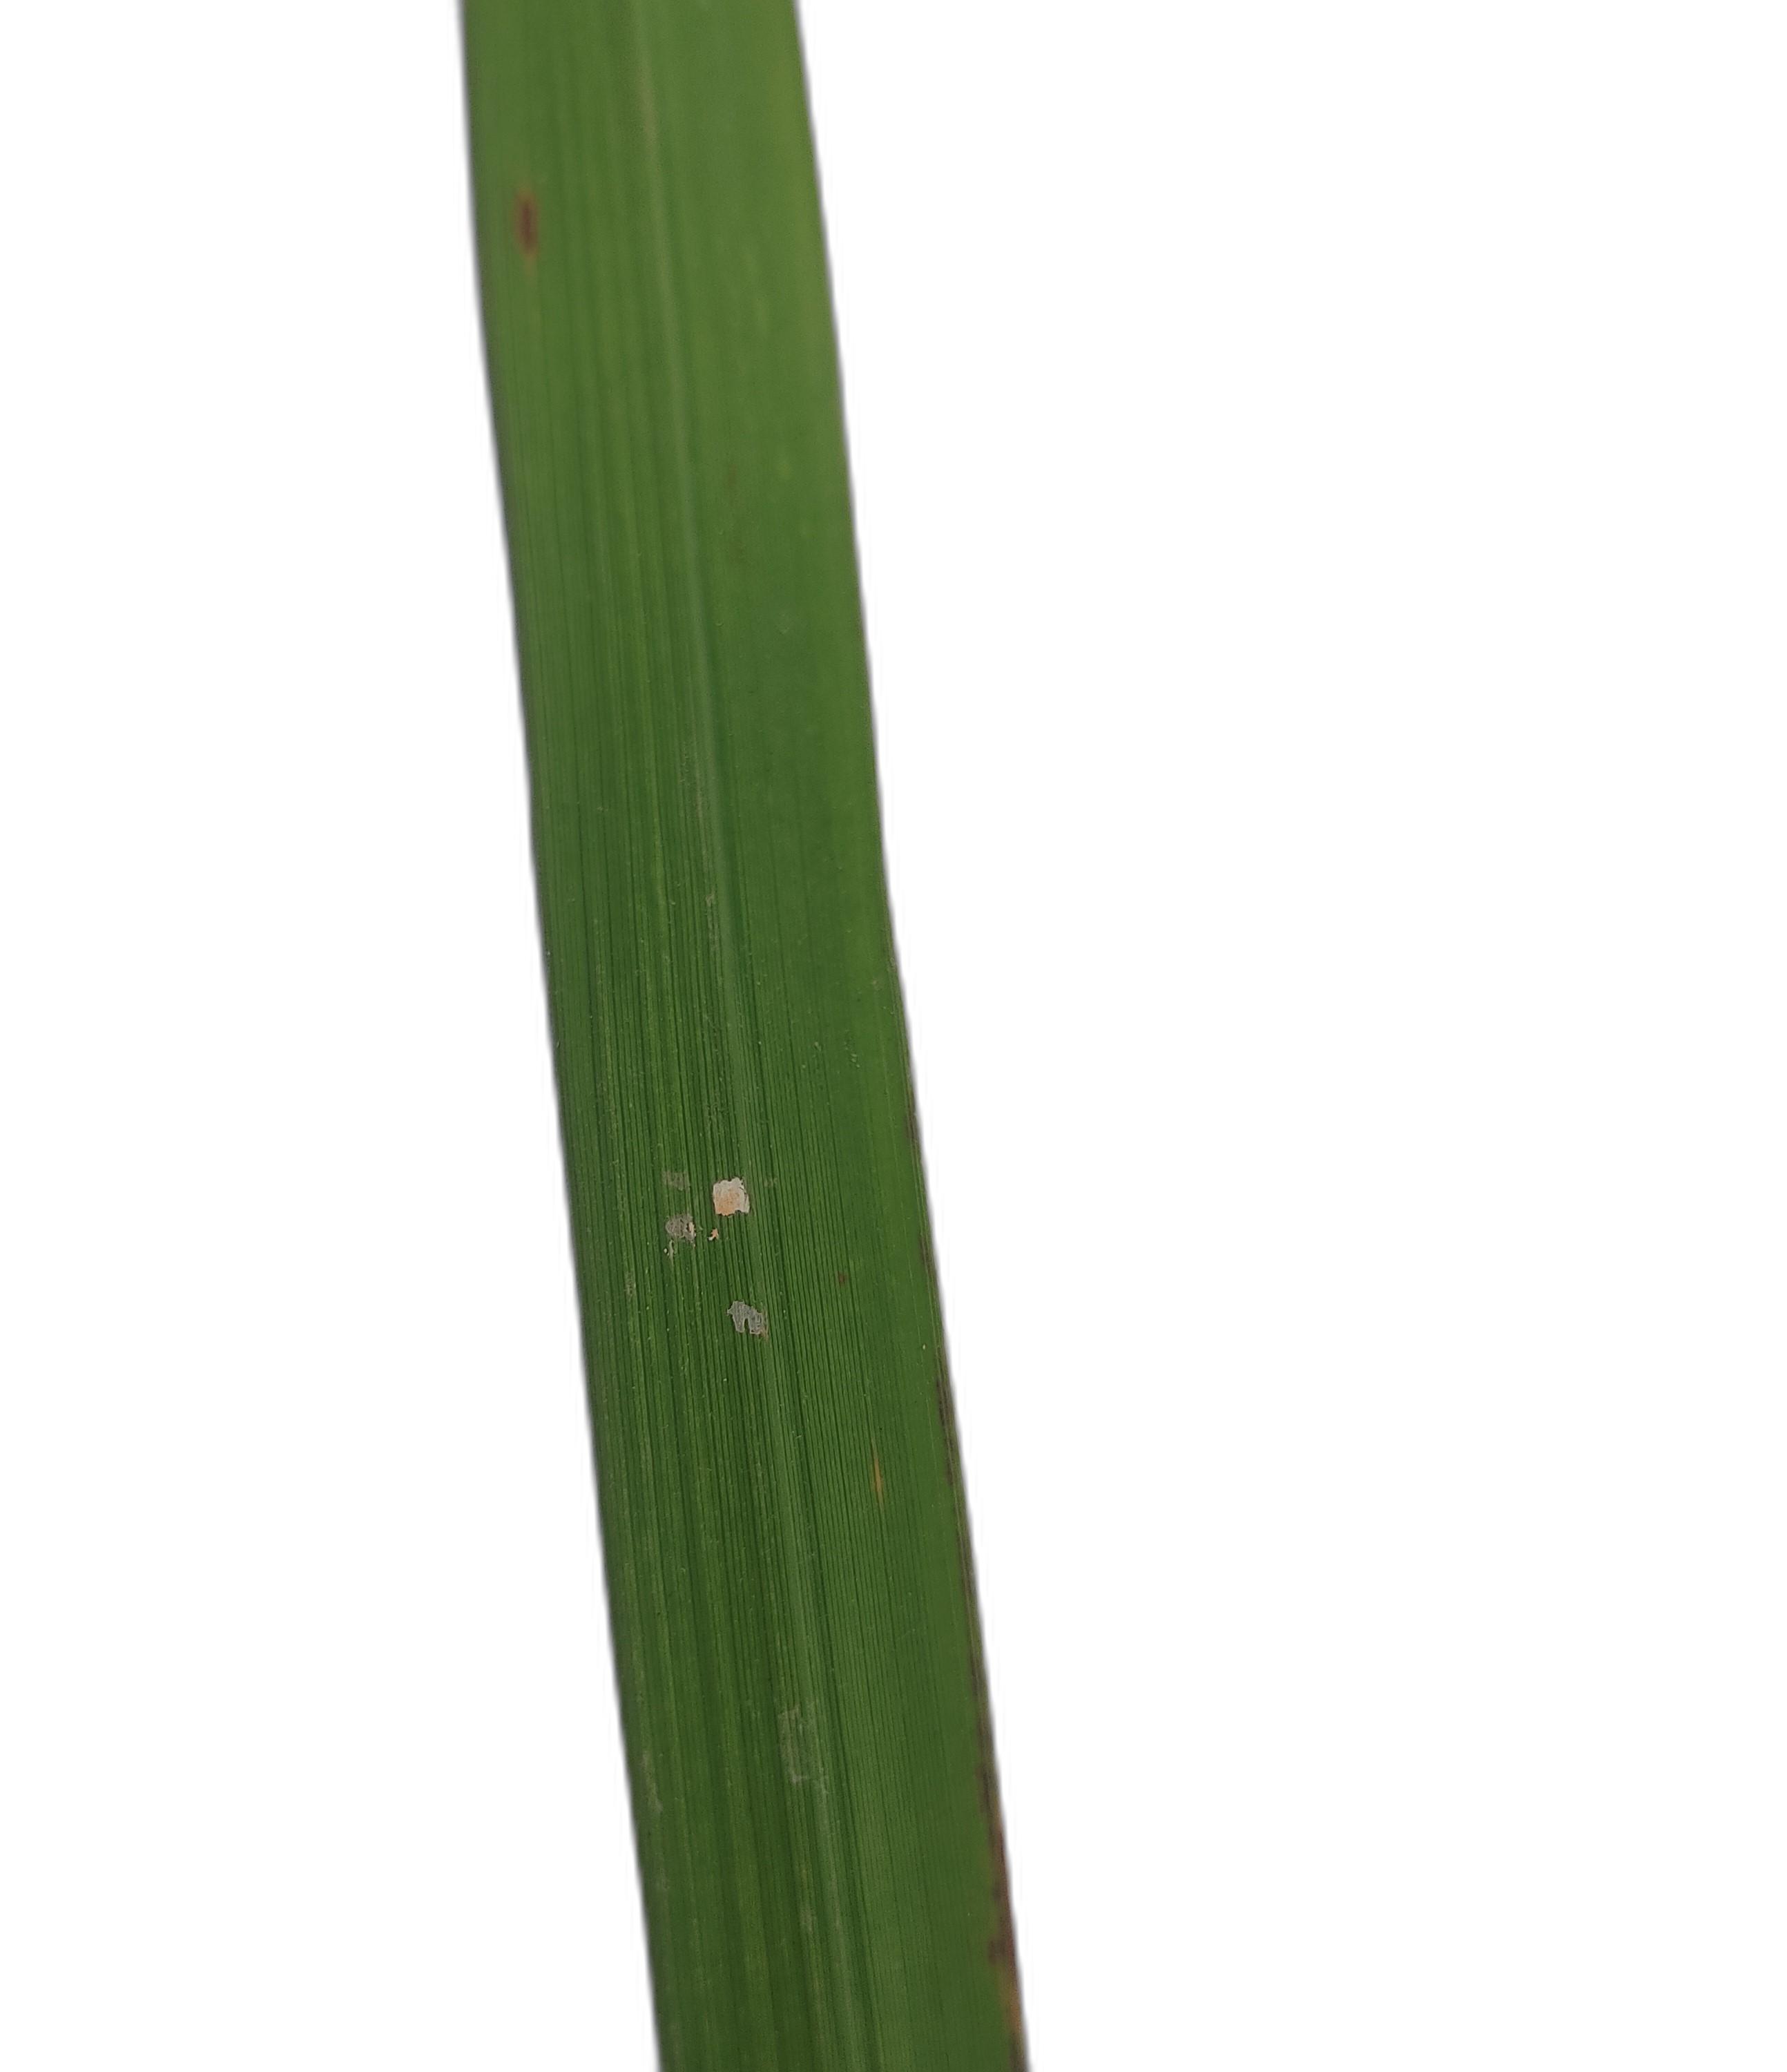
Label: Rice Blast